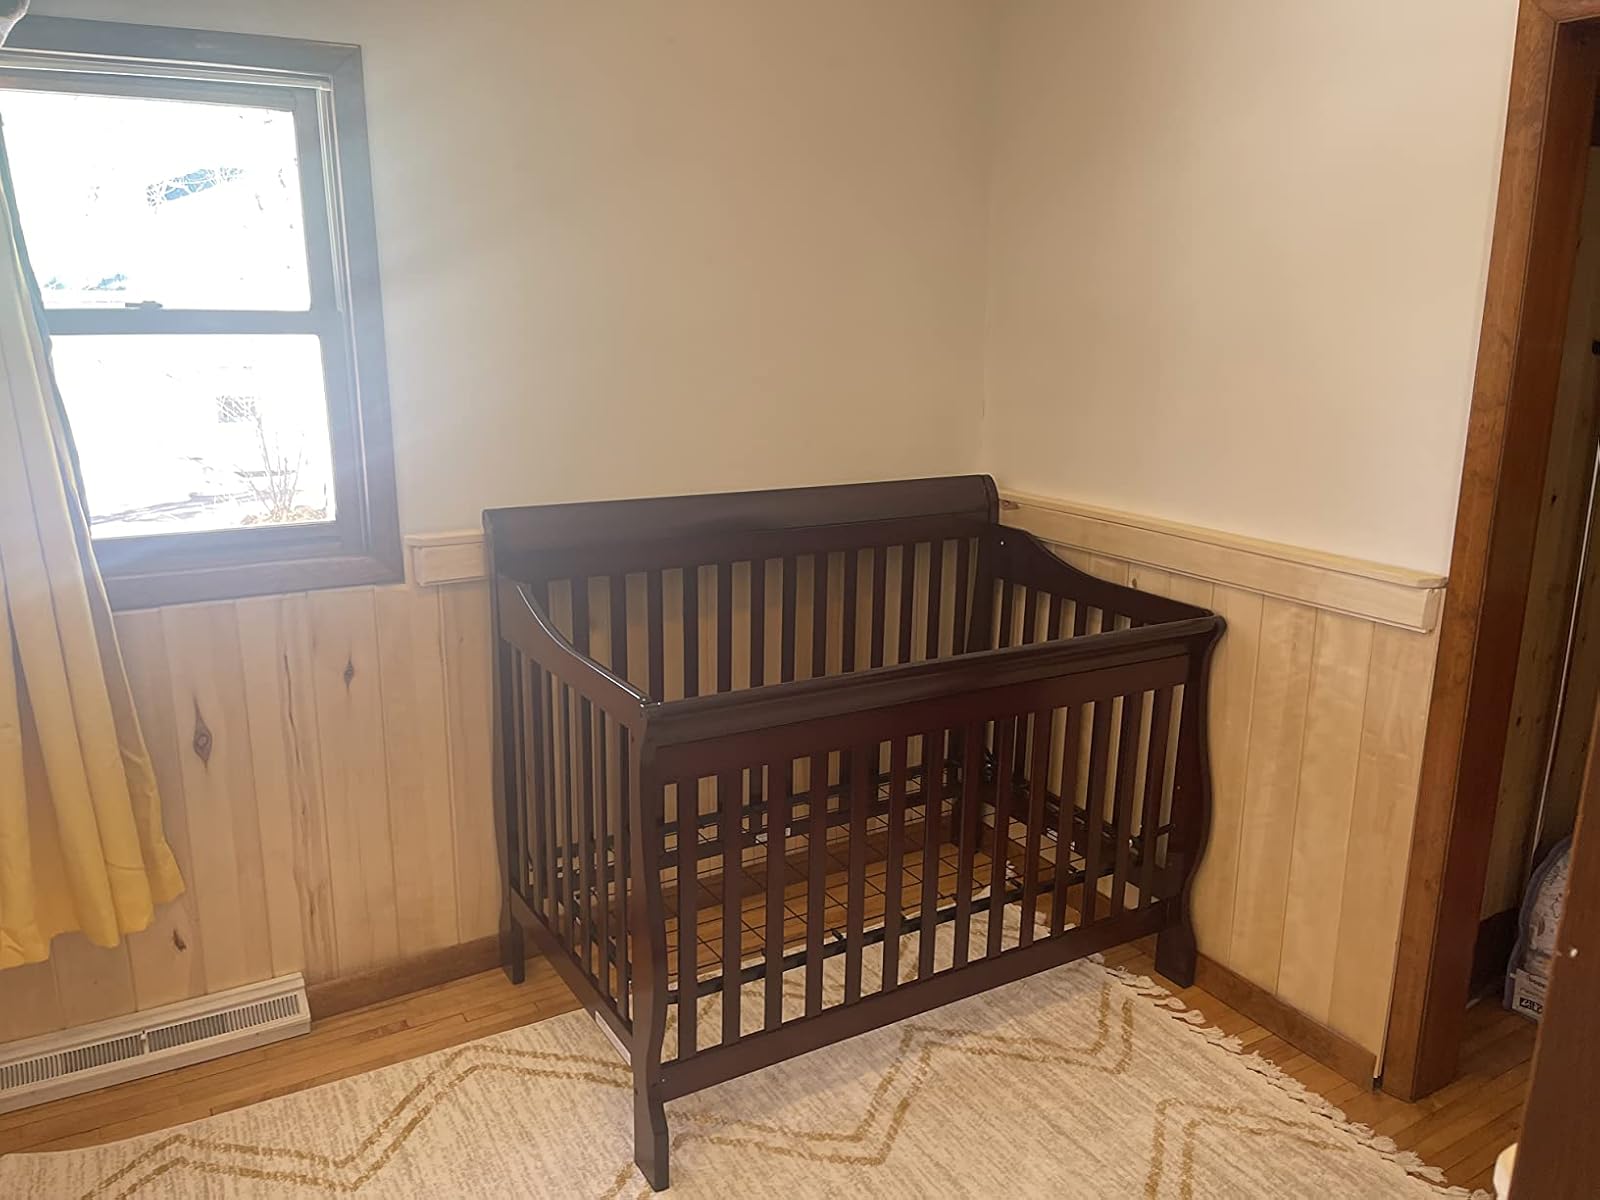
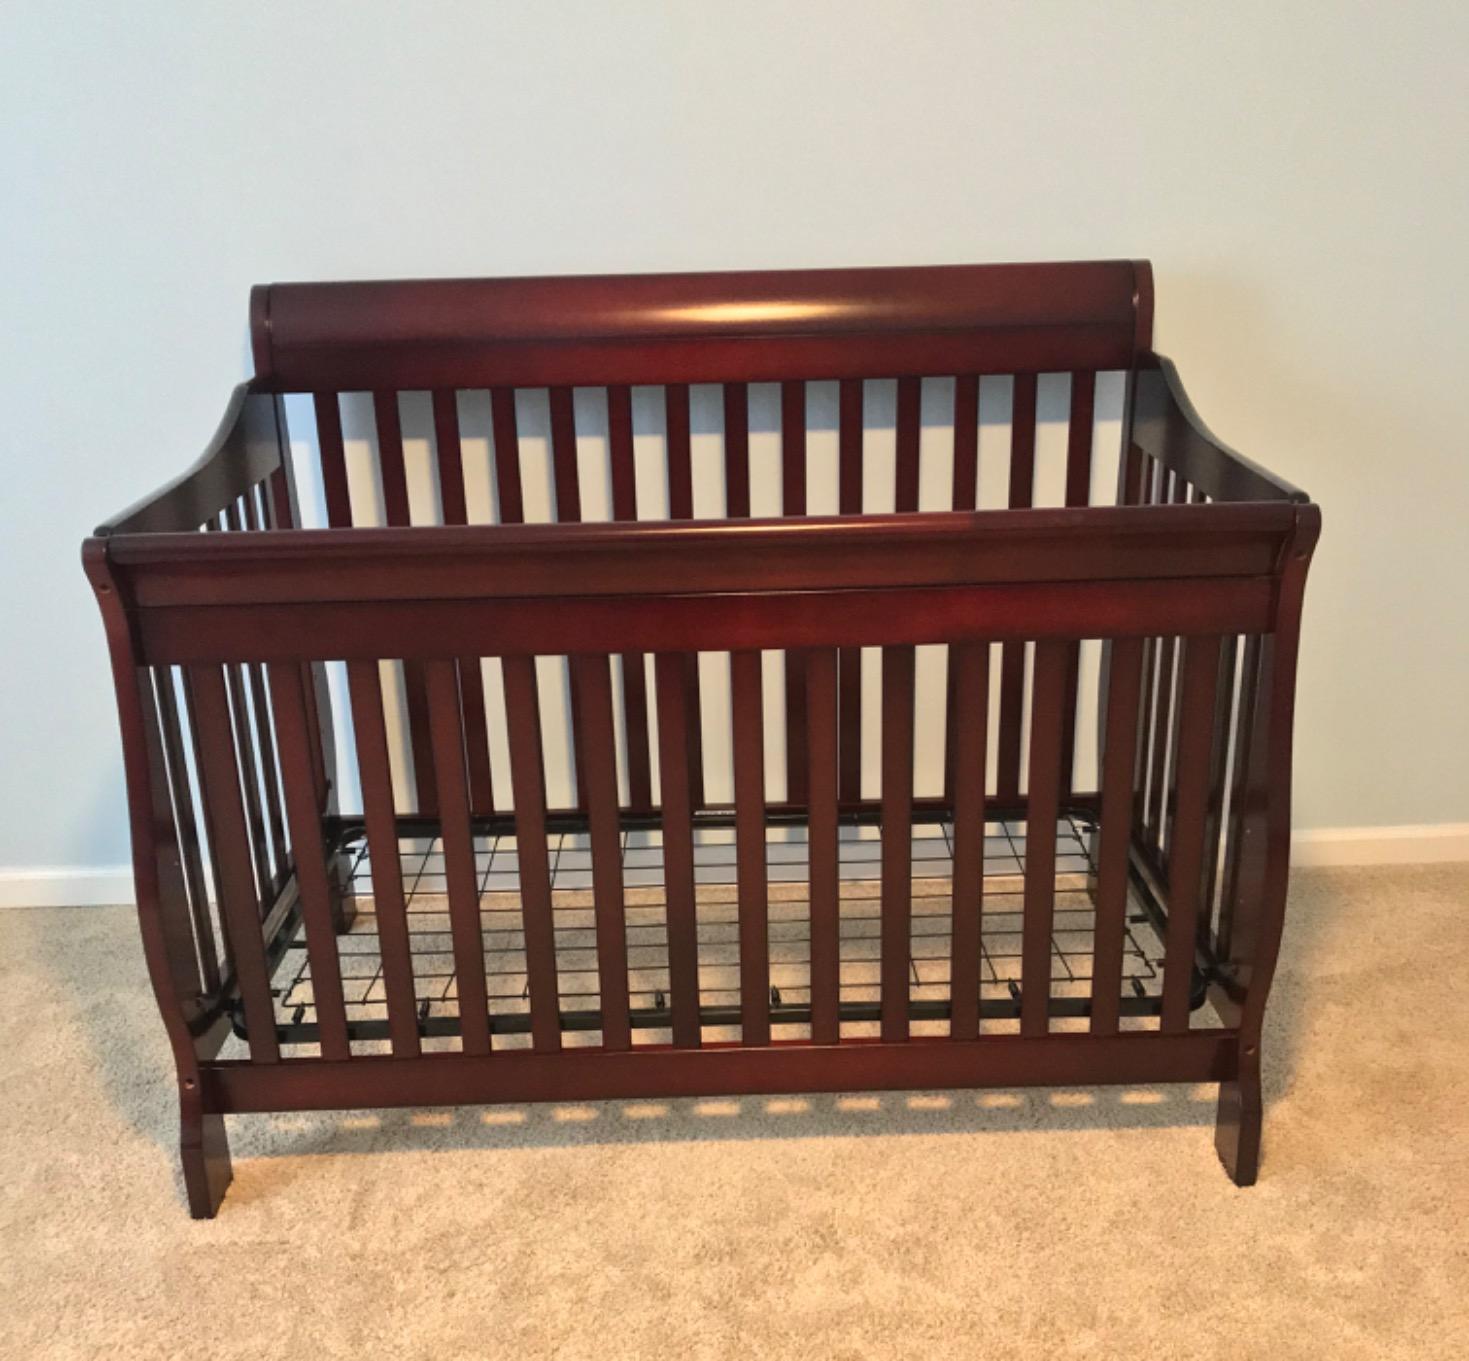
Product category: products_crib
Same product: yes